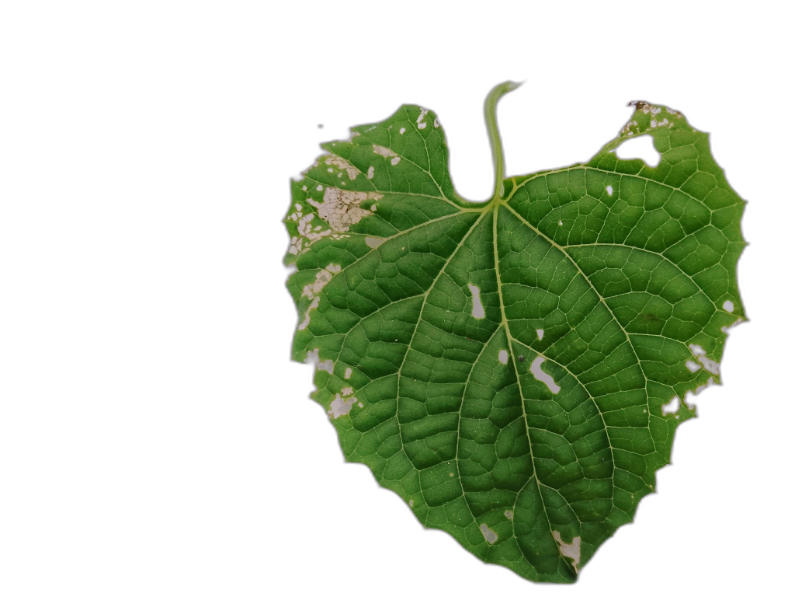
Crop: Zucchini
Label: Insect_Damage